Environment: real
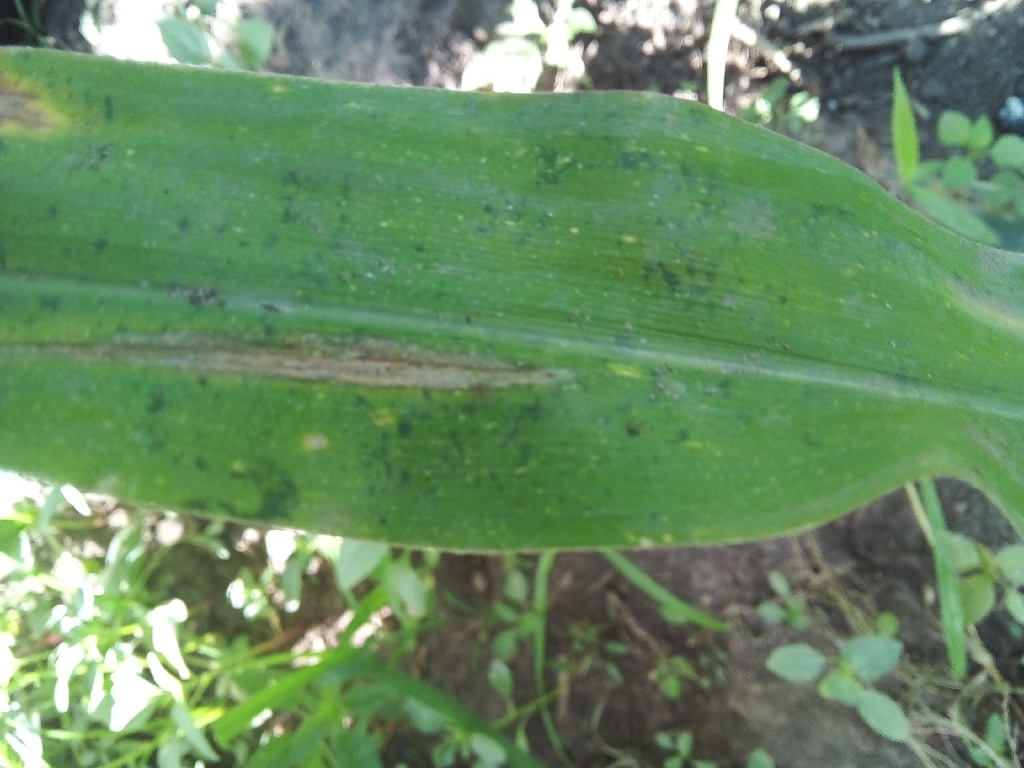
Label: northern_corn_leaf_blight